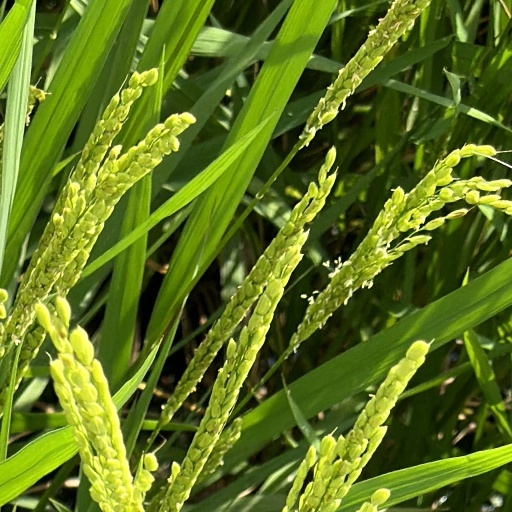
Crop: rice